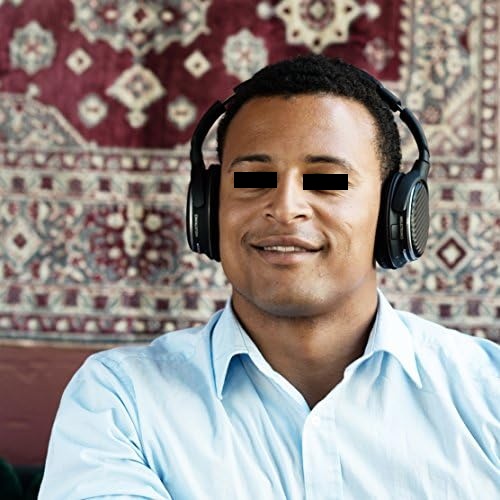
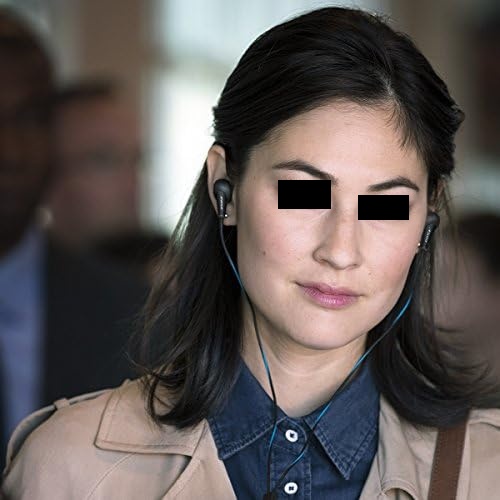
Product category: headphones
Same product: no